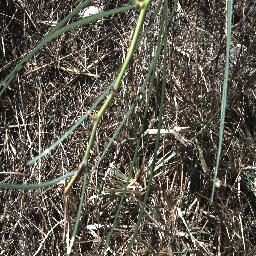
Label: parkinsonia